List of conspiracy theories

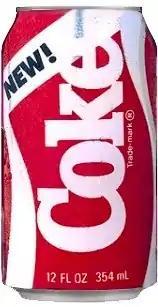
New Coke was manufactured between 1985 and 2002.

A theory claims that the Coca-Cola Company intentionally changed to an inferior formula with New Coke, with the intent either of driving up demand for the original product or permitting the reintroduction of the original with a new formula using cheaper ingredients. Coca-Cola president Donald Keough rebutted this charge: "The truth is, we're not that dumb, and we're not that smart."